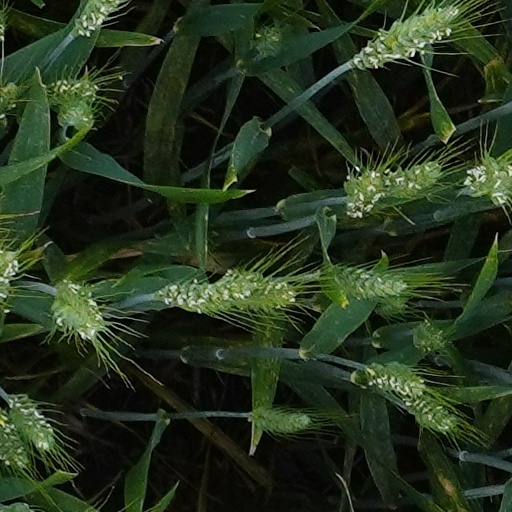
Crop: wheat